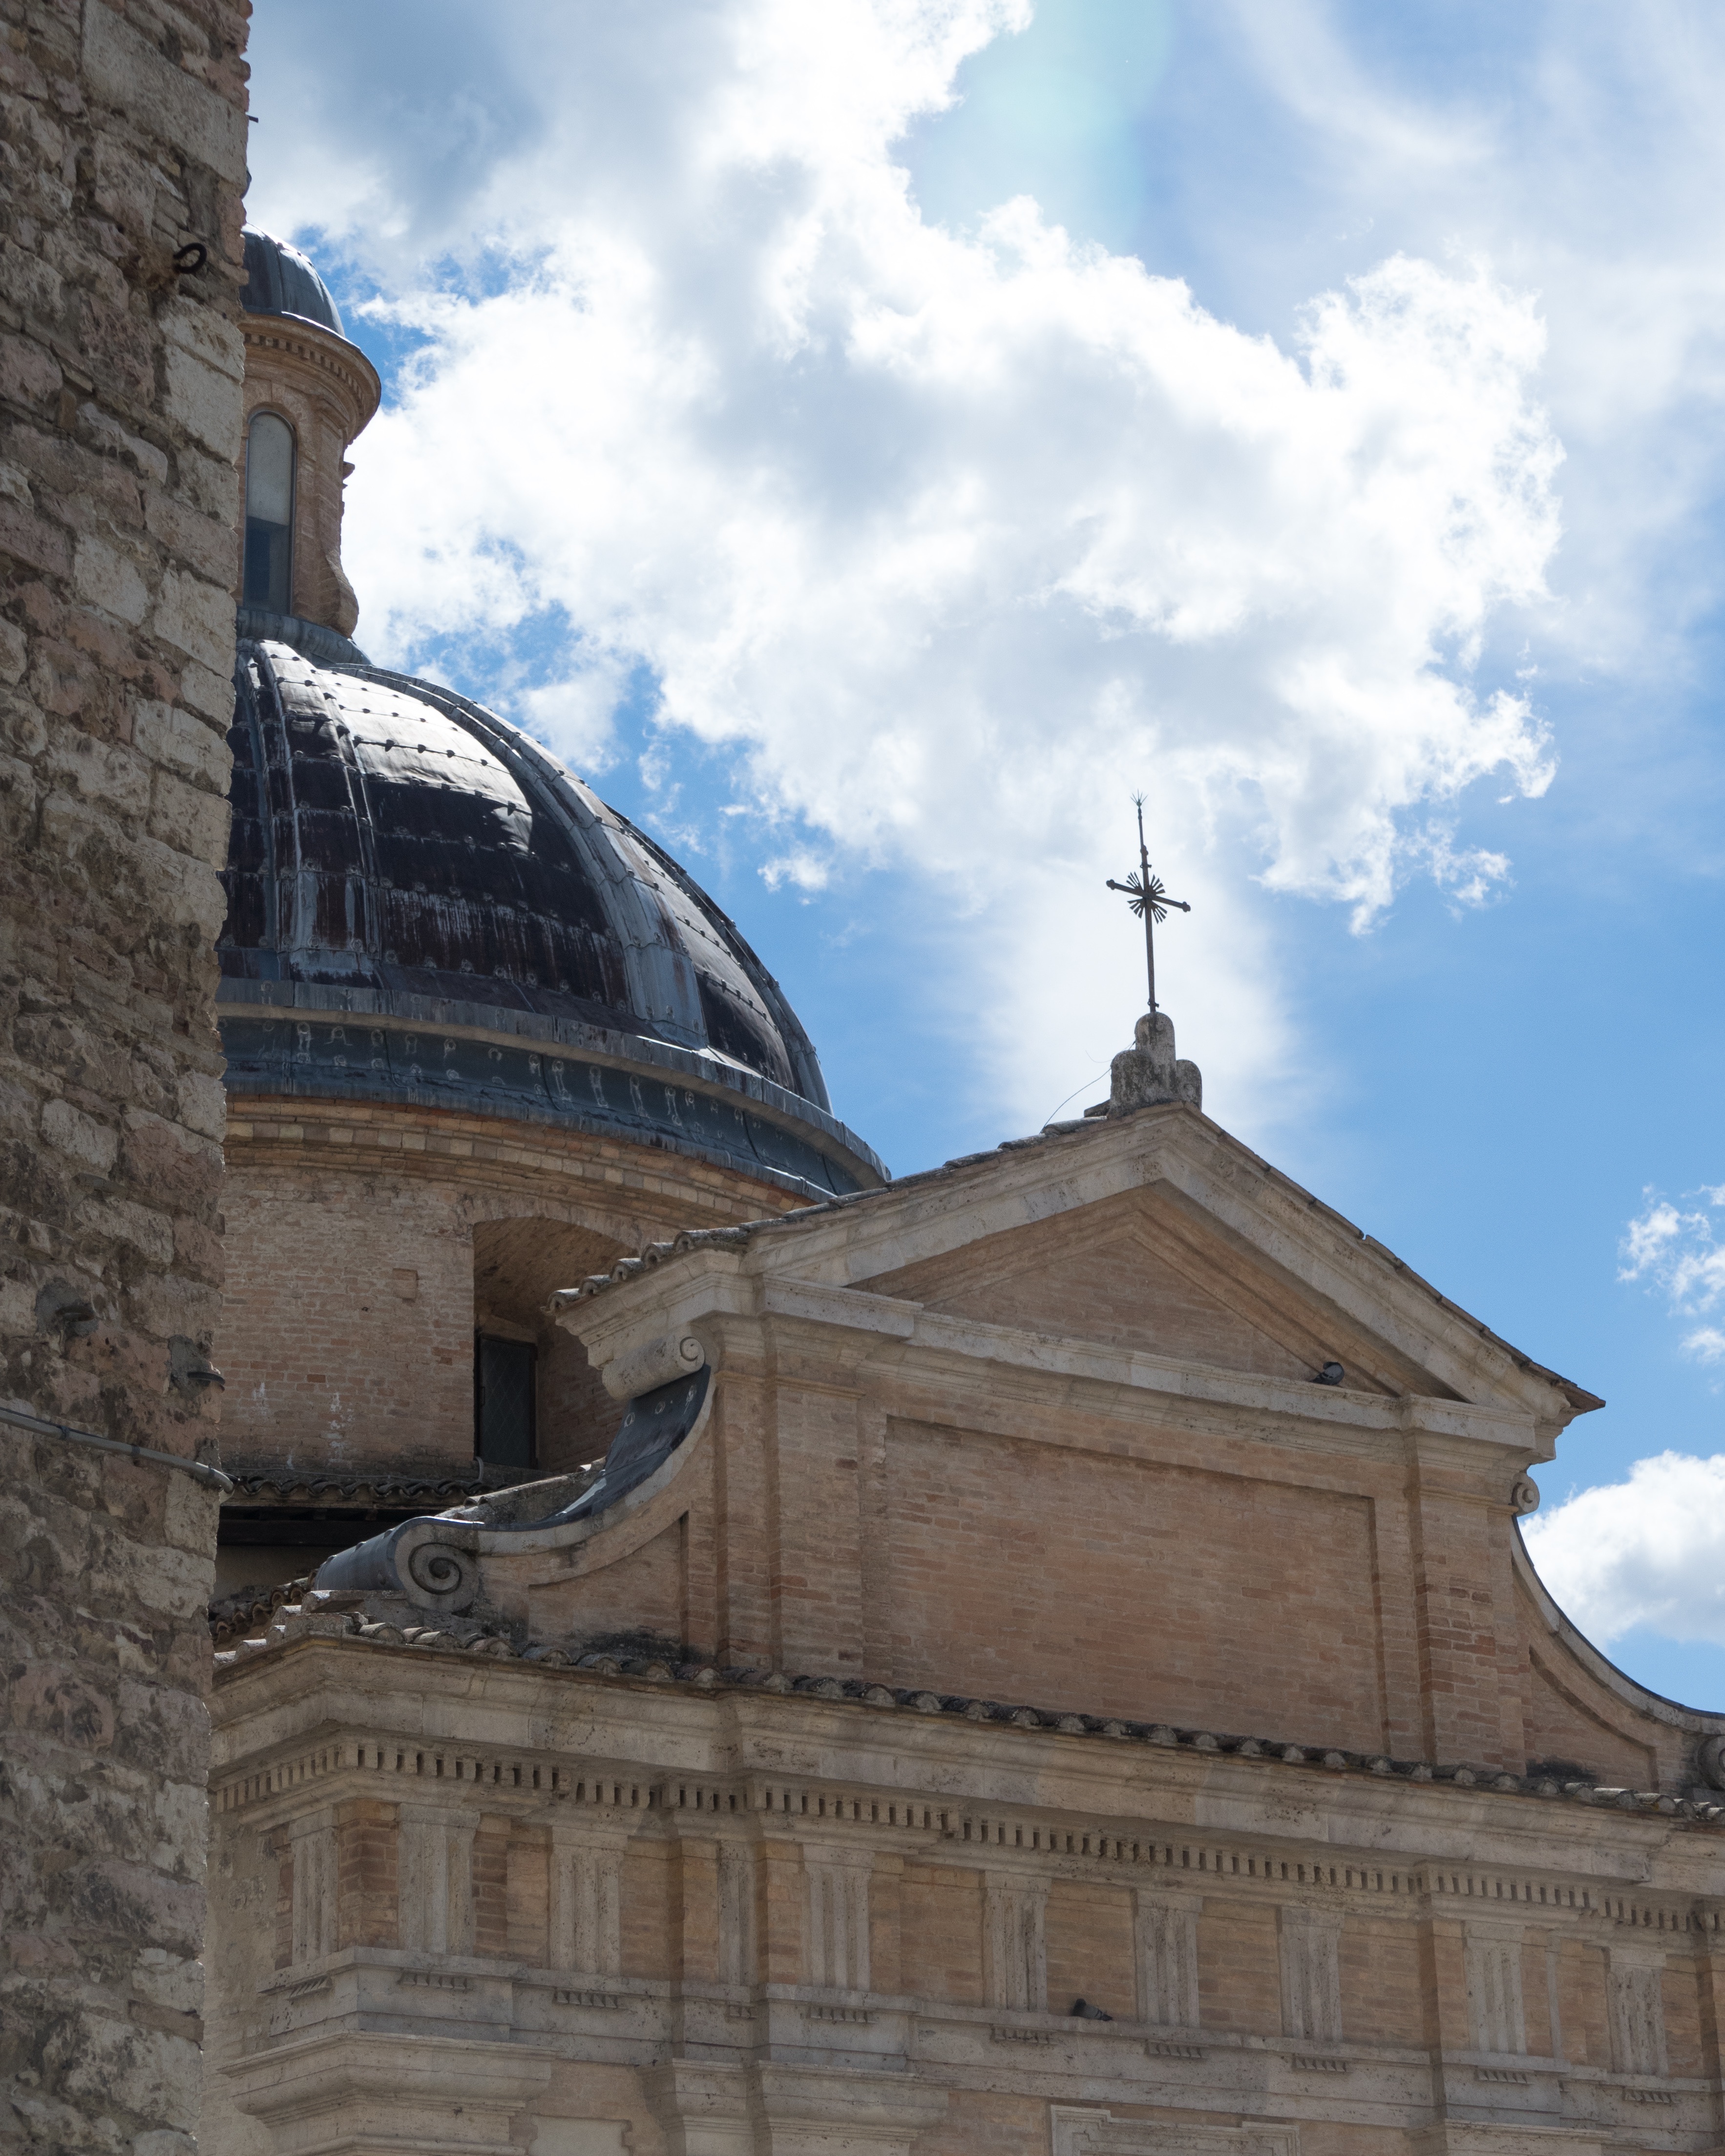
architecture, building, landmark, facade, church, cathedral, chapel, place of worship, bell tower, temple, spire, steeple, monastery, basilica, dome, ancient history